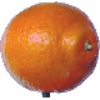
Label: tangelo